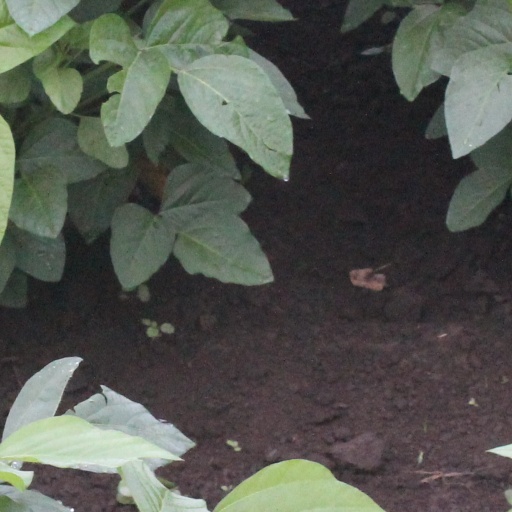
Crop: soybean